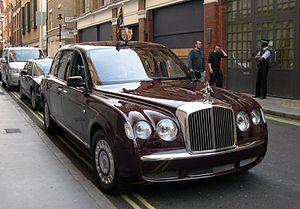
La Bentley State Limousine est une voiture officielle créé par Bentley pour la reine Élisabeth II à l'occasion de son jubilé d'or en 2002. Seuls deux exemplaires furent construits.
Les Royal Mews sont les écuries de la famille royale britannique. À Londres, deux sites peuvent prétendre à la dénomination de Royal Mews : anciennement les bâtiments situés à Charing Cross, et depuis les années 1820, au palais de Buckingham. Le site est ouvert au public tout au long de l'année.